Cardinal Messias

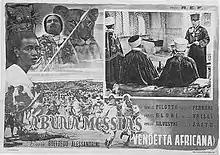

Cardinal Messias is a 1939 Italian historical drama film directed by Goffredo Alessandrini and starring Camillo Pilotto, Enrico Glori and Mario Ferrari. The film was awarded the Mussolini Cup at the 1939 Venice film festival. It portrays the life of Guglielmo Massaia, a nineteenth-century Italian known for his missionary work in the Ethiopian Empire.